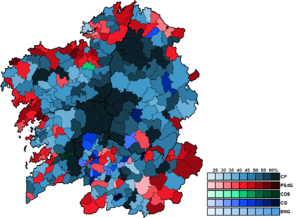
Les élections générales espagnoles de 1986 se sont tenues le dimanche 22 juin 1986 afin d'élire les 350 députés et 208 des 266 sénateurs de la IIIᵉ législature des Cortes Generales. 27 députés sont élus en Galice.